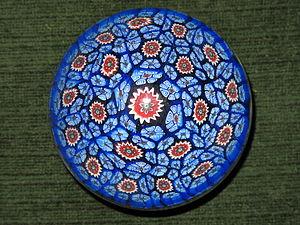
Presse-papier en verre selon la technique ""millefiori"". Diamètre
Le millefiori est une technique antique de fabrication de mosaïque en verre.